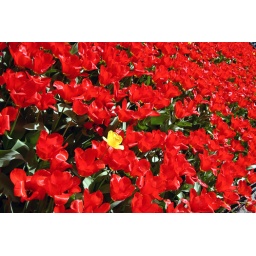
A lone yellow flower in a sea of red...